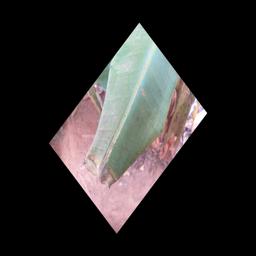
Label: MALBHOG LEAF